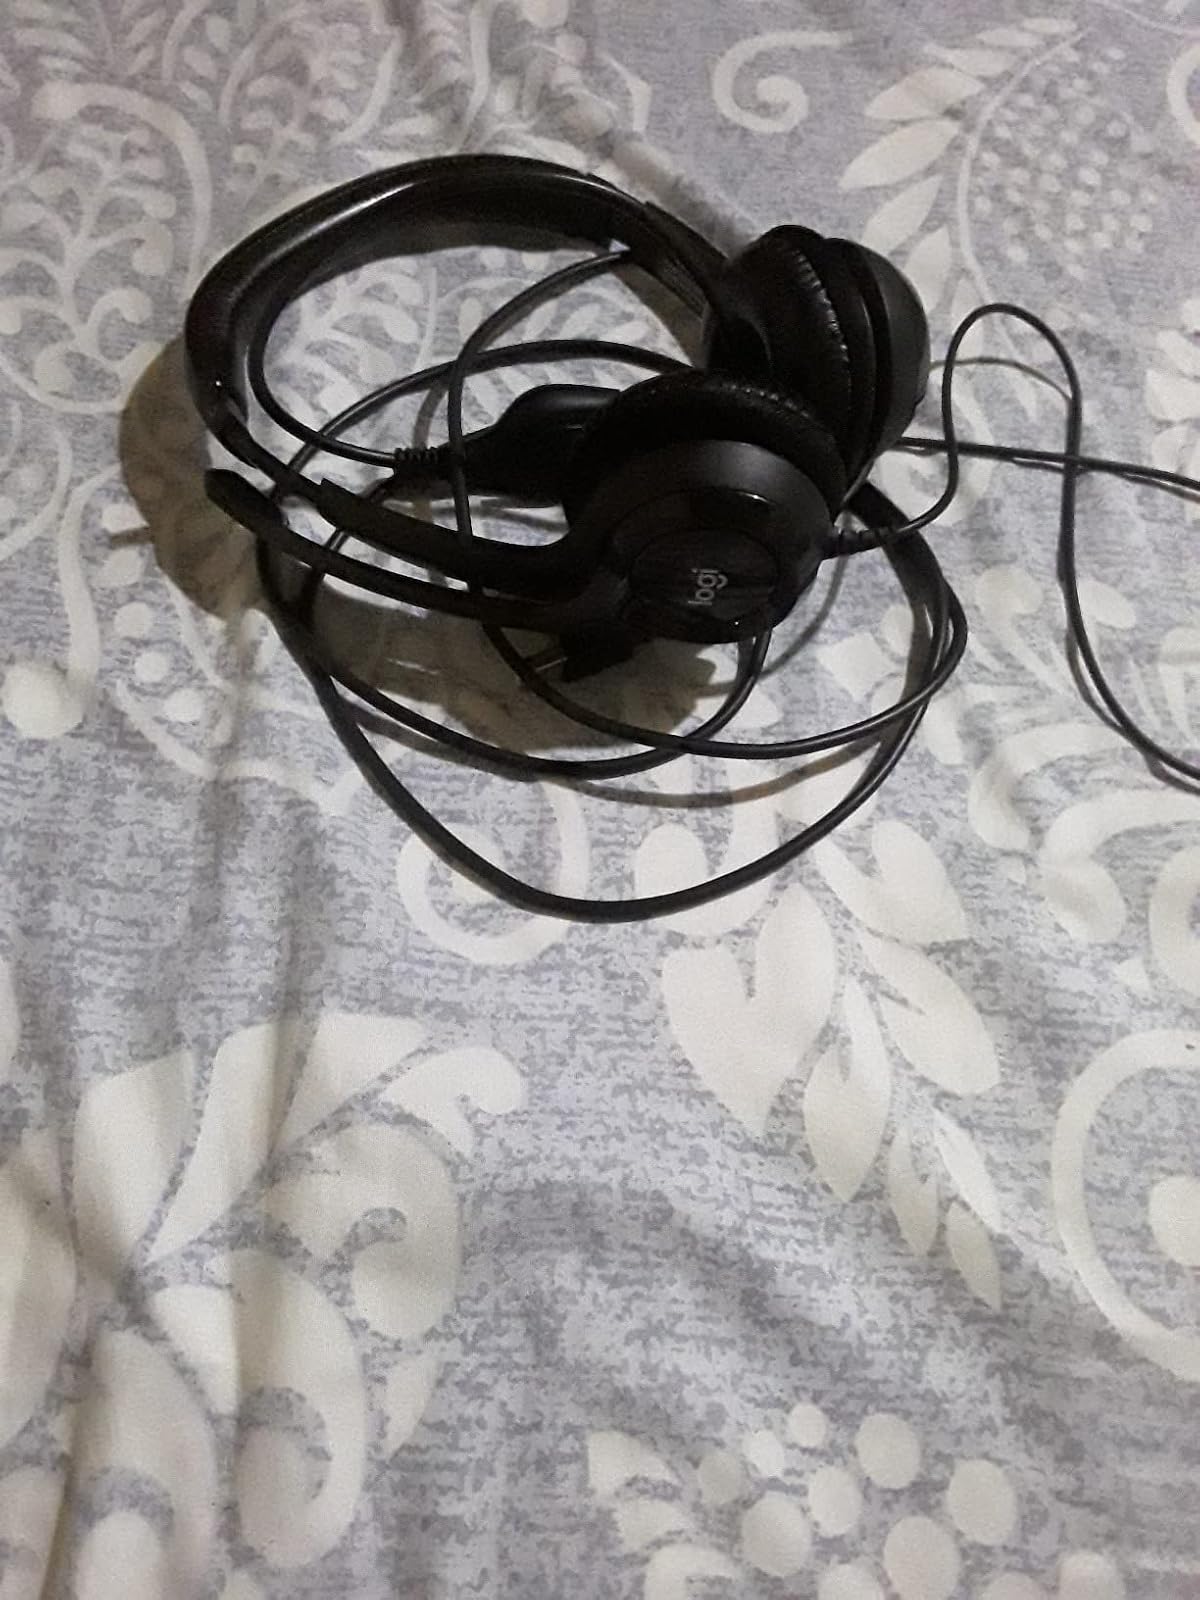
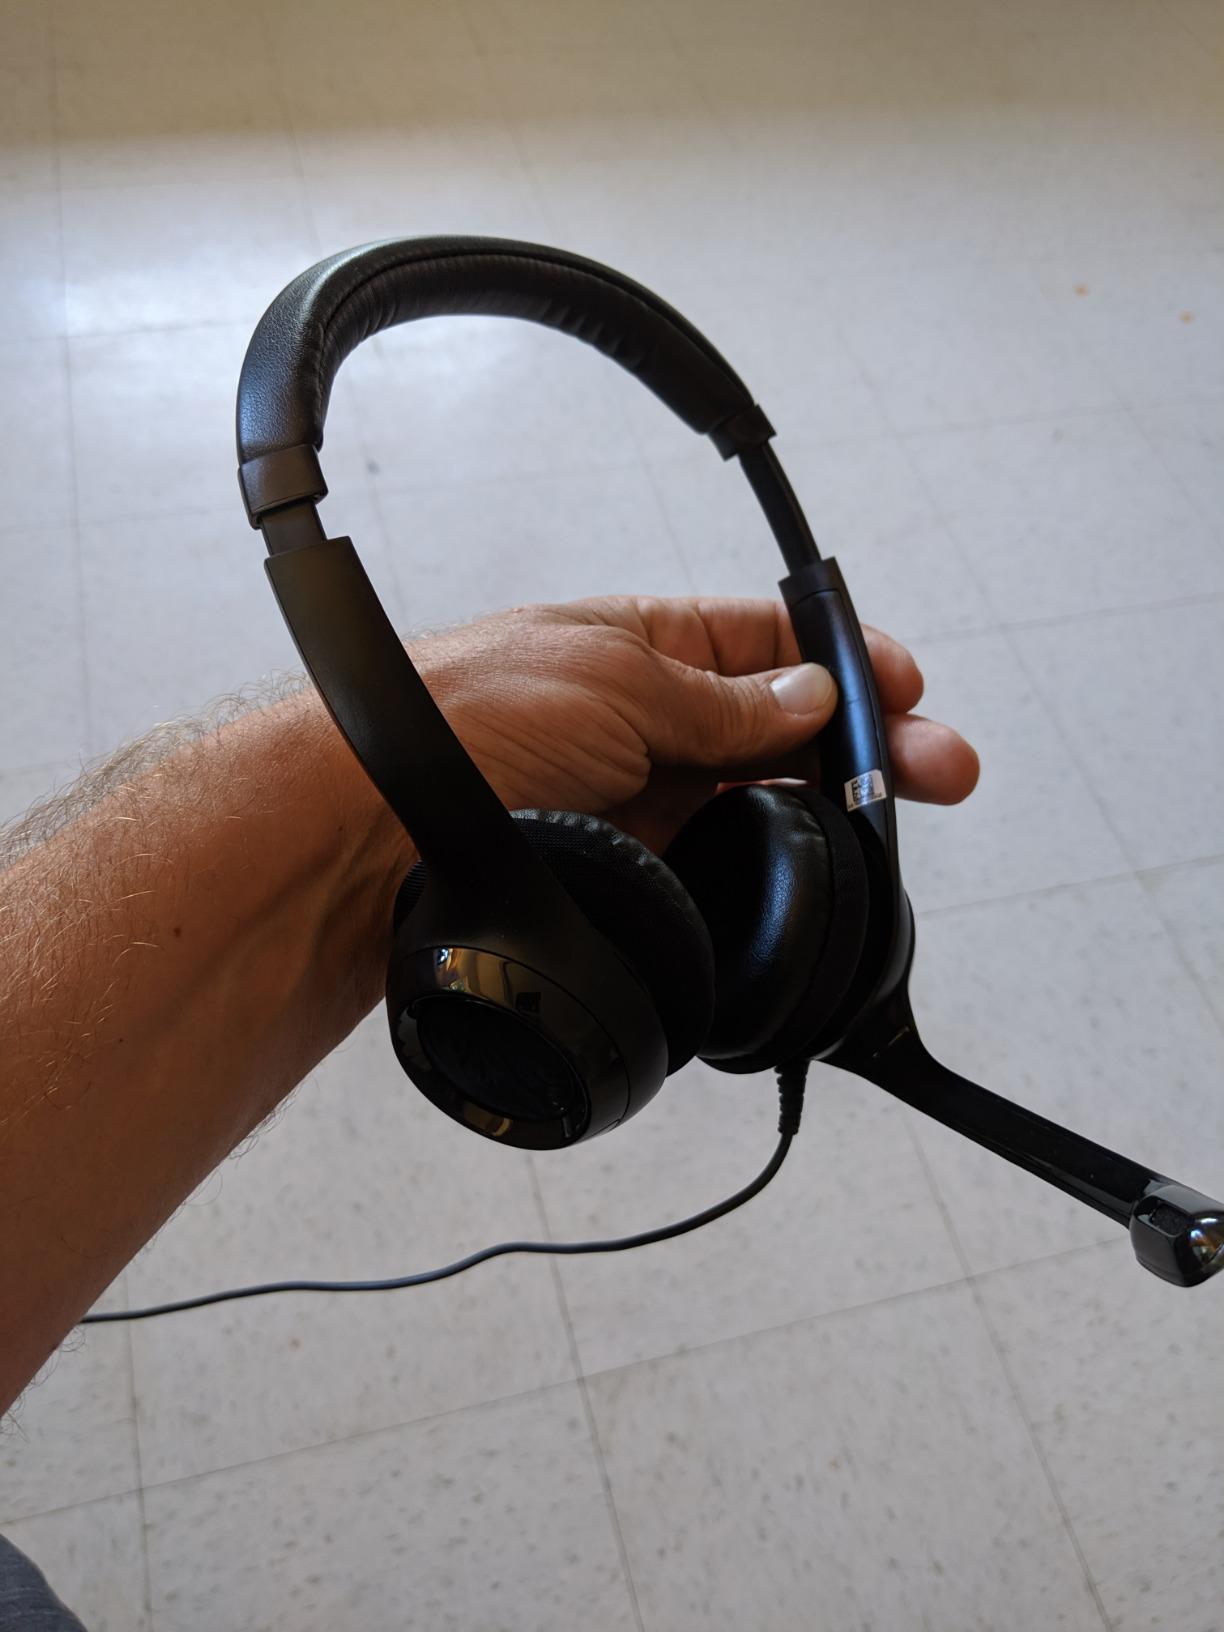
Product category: headphones
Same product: yes